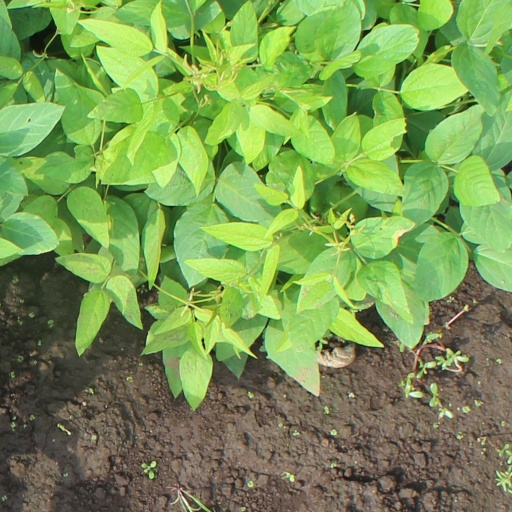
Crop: soybean